Michael Boogerd

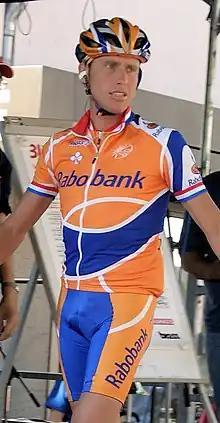
Michael Boogerd

Allegations that Boogerd used performance-enhancing drugs were made since at least 2008, when Bernhard Kohl, who had finished third in the 2008 Tour de France but was stripped of that honor after testing positive for CERA, a variant of EPO accused his manager Stefan Matschiner. Matschiner, in turn, named a number of athletes whom he had supplied with drugs and blood transfusions, including Boogerd (whose name appeared in Matschiner's files). Until early 2013, Boogerd continued to deny. He finally admitted, in a television interview on 6 March 2013 (seen by nearly a million viewers), to having used EPO, blood transfusions and cortisone from 1997 to 2007. In October 2014, he was approached by the Belgian federation, allegedly to offer him to shorten his proposed ban in exchange for naming other dopers and he answered this: "The Belgian federation had the same proposal as the Dutch Doping Authority had. I will be suspended for a long period, or I will have to talk about other people. I refuse to do that. I rather be suspended for life". In January 2016 he received a two-year suspension and his results from 2005 to 2007 were annulled.